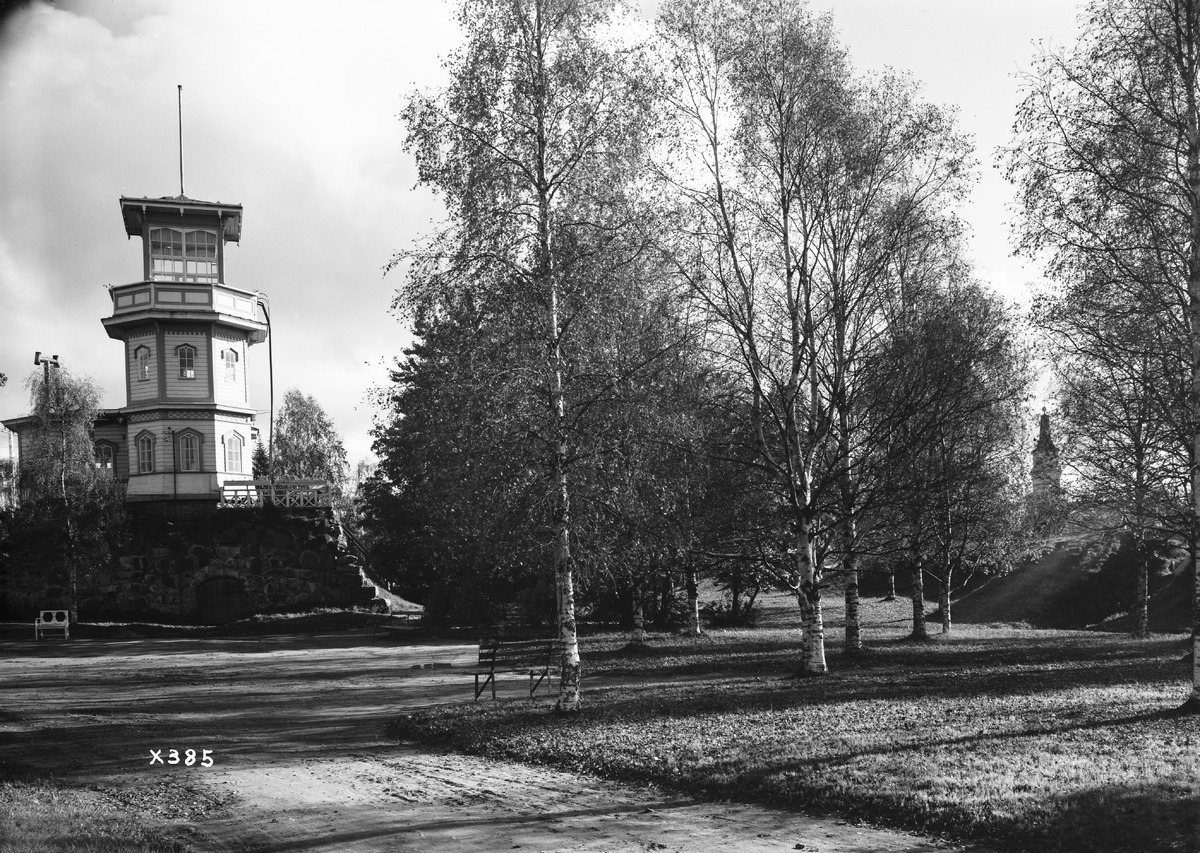
Kesäinen näkymä Oulun Linnansaarelta
A summery view from Oulu's Linnansaari
sisällön kuvaus: Kesäinen näkymä Oulun Linnansaarelta vuonna 1935. Vasemmalla tähtitorni. content description: A summery view from Oulu's Linnansaari in 1935. Observatory on the left.
Vuosi: 1935
Paikka: Suomi, Oulu, Suomi, Pohjois-Pohjanmaa, Oulu
Aiheet: Linnansaari; tähtitornit; observatoriot; rakennukset; maisema; kesä; summer; view; observatories; buildings